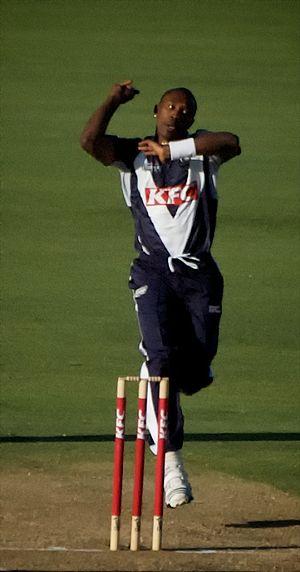
Dwayne John Bravo est un joueur de cricket trinidadien né le 7 octobre 1983 à Santa Cruz, international avec l'équipe des Indes occidentales. Cet all-rounder débute en 2002 avec Trinité-et-Tobago avant d'être sélectionné pour la première fois avec les Indes occidentales en One-day International puis en Test cricket en 2004. Son demi-frère cadet Darren Bravo est également joueur de cricket.